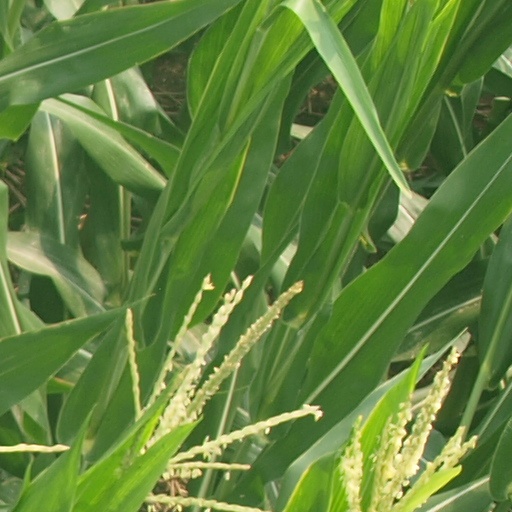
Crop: maize; corn